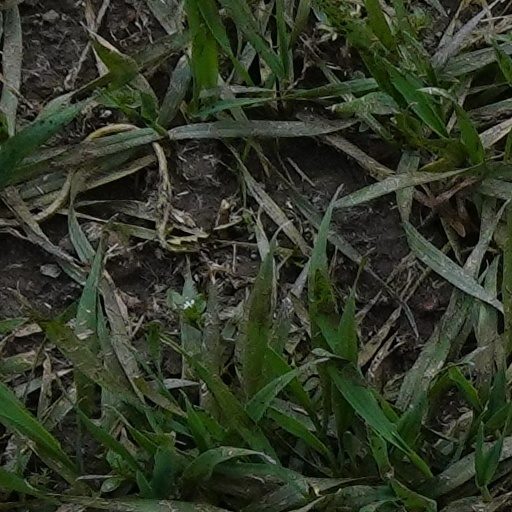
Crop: wheat